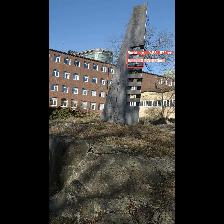
Label: NonHuman